Targeted killing

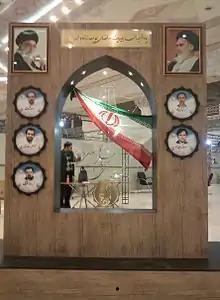
Memorial to the assassinated Iranian scientists

During the First Intifada Palestinian uprising, the Palestinian human-rights group Al Haq condemned Israeli soldiers for what they described as "deliberate, cold-blooded... targeted" killings of Palestinians in the West Bank and Gaza Strip. In 1993, the human rights group, Middle East Watch, alleged that Israeli soldiers had targeted often unarmed Palestinians, some under the age of 16, for "premeditated assassinations" or targeted killing, a charge denied by Israeli officials. The allegations included the execution of Palestinians in custody.